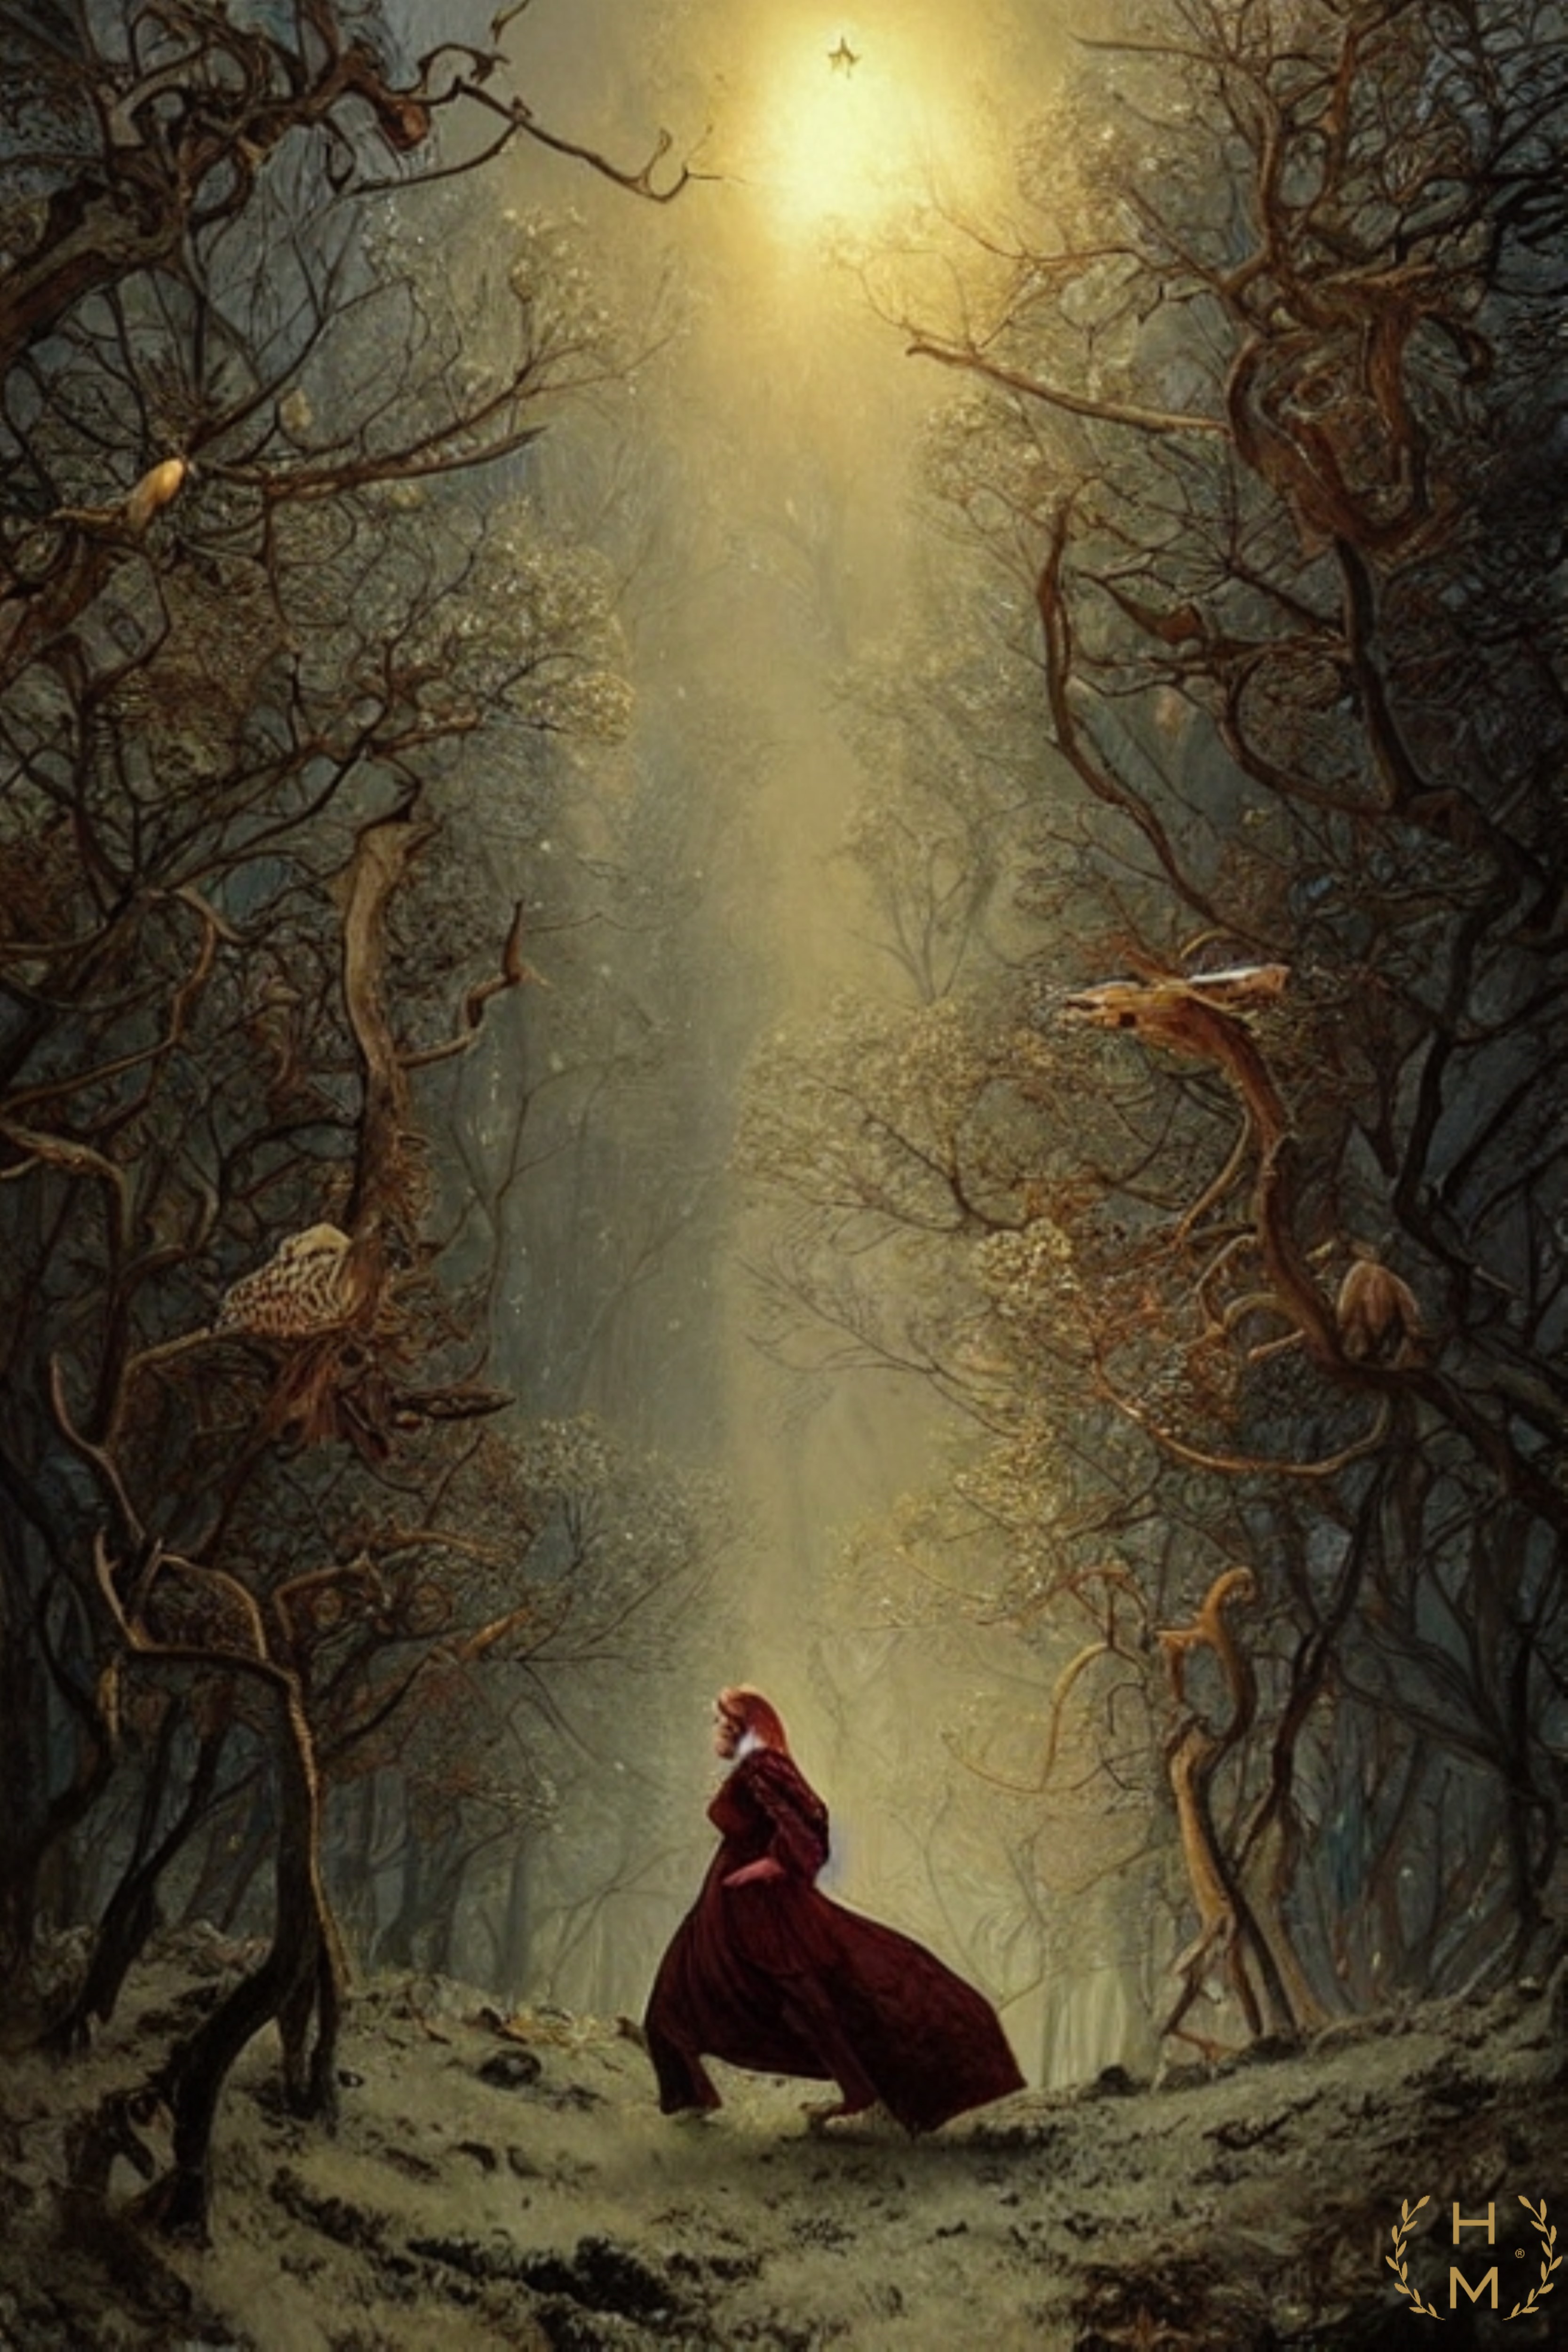
painting, art, artist, artwork, drawing, contemporary art, photography, illustration, paint, love, design, sketch, fine art, abstract art, creative, abstract, acrylic painting, nature, watercolor, art gallery, oil painting, gallery, modern art, abstract painting, digital art, contemporary painting, art collector, style, girl, woman, fashion, mort, plant, atmosphere, water, People in nature, light, tree, natural landscape, wood, branch, sky, sunlight, atmospheric phenomenon, twig, freezing, trunk, woody plant, morning, landscape, Tints and shades, forest, darkness, woodland, deciduous, cg artwork, mist, fog, winter, visual arts, astronomical object, evening, stock photography, haze, frost, heat, Northern hardwood forest, old growth forest, fictional character, still life photography, watercolor paint, midnight, night